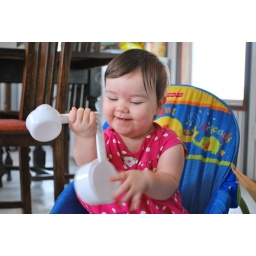
she's learned how to scoot her chair around with her body, crazy girl